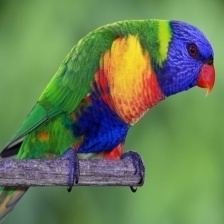
Species: RAINBOW LORIKEET
Scientific name: TRICHOGLOSSUS MOLUCCANUS
ImageNet parent category: lorikeet